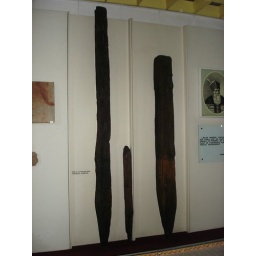
Actual wooden beams from a Roman bridge from Trajan's time in the museum at Turnu-Serverin, Romania